Leslie-Rolen House

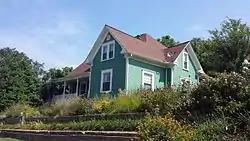

The Leslie-Rolen House is a historic house at Cherry and High Streets in Leslie, Arkansas. It is a -story wood-frame structure, with a simplified vernacular interpretation of Queen Anne styling. It has a complex roofline typical of the style, with cross gables and gable dormers projecting from a nominally hipped roof. Its front porch is supported by spindled turned posts. The house was built in 1907 by Sam Leslie.